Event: Nepal Earthquake
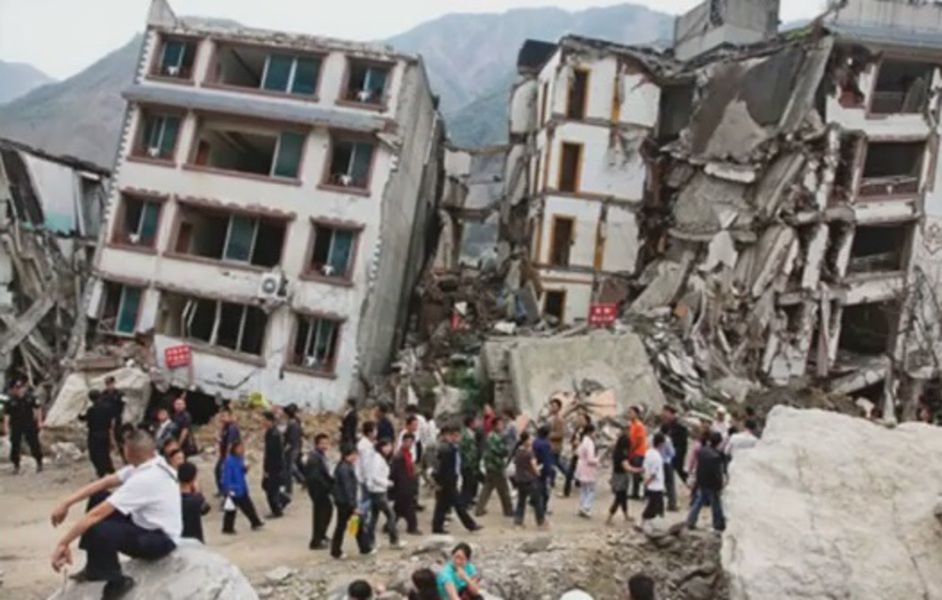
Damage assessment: damage